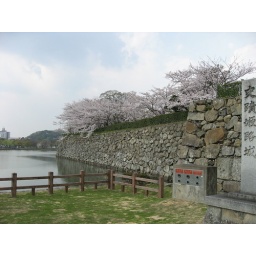
The outer castle wall which is surrounded by a moat.